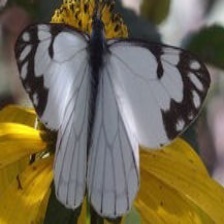
Species: PINE WHITE
Butterfly family (ImageNet category): cabbage_butterfly